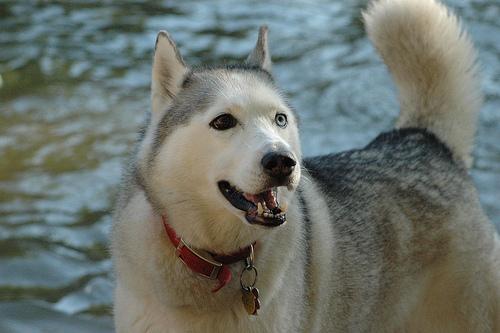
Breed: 1324-n000004-malamute